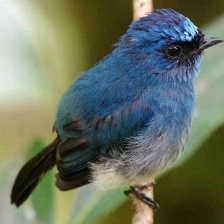
Species: INDIGO FLYCATCHER
Scientific name: EUMYIAS INDIGO